Raymond Caruana

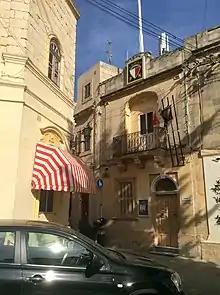
The Nationalist club in Gudja, where Caruana was murdered. It is now known as Dar Raymond Caruana

While Caruana was at the PN club in Gudja, a land rover driven by Malta Labour Party thugs drove past the club firing several shots. One bullet hit him in the throat, killing him.